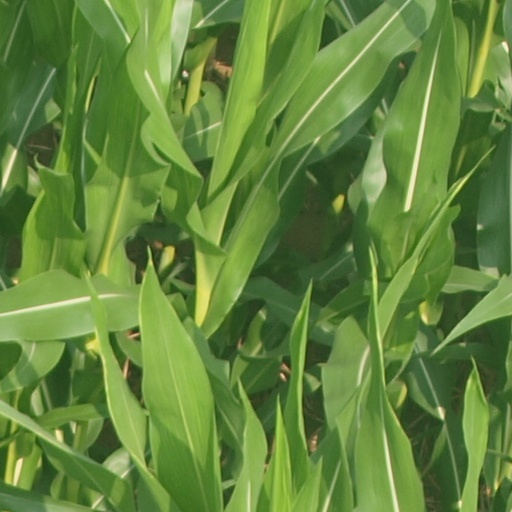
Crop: maize; corn